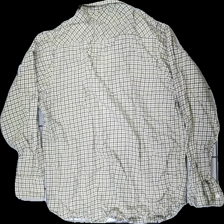
View: back
Type: Shirt
Category: Unisex
Brand: Not in the list
Brand text on label: Narure Resort
Colors: White, Beige, Brown
Material: 100% cotton
Pattern: Other
Cut: Regular
Size: L
Season: All
Price range: 50-100
Recommended usage: Reuse
Description: Plaid shirt for nice nature walks. Size L.